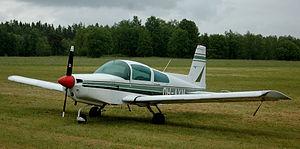
Le Grumman American AA-5 est une famille d'avions de tourisme conçus et réalisés aux États-Unis. Sa production en série s'est terminée en 2005. Grumman American, son constructeur, est une filiale du groupe américain Gulfstream Aerospace, spécialisé dans l'aviation d'affaires.